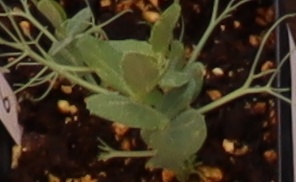
Label: Field Pea